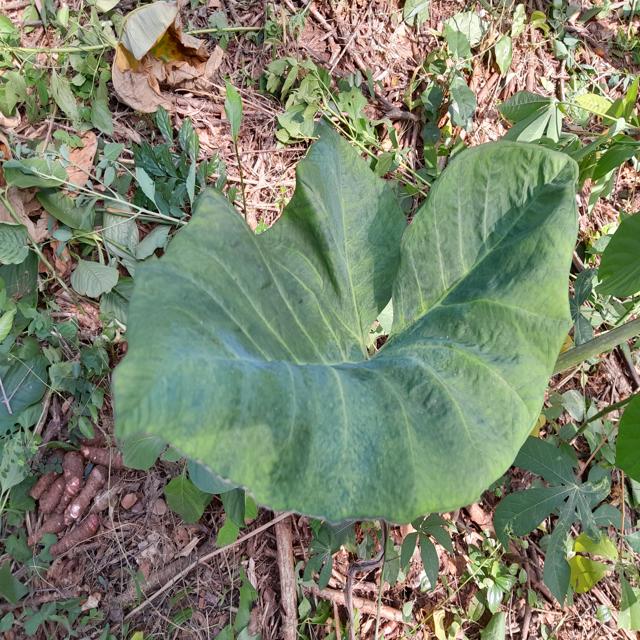
Label: Healthy